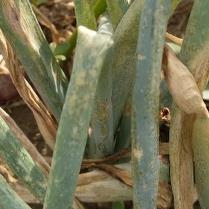
Crop: Onion
Condition: alternaria-d